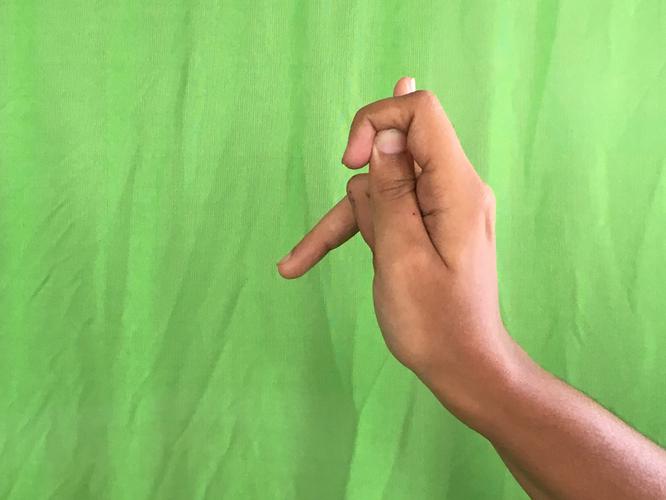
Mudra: Katakamukha_3
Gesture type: single_hand